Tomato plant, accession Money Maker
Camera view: horizontal (90 deg, fisheye); turntable rotation: 150 degrees
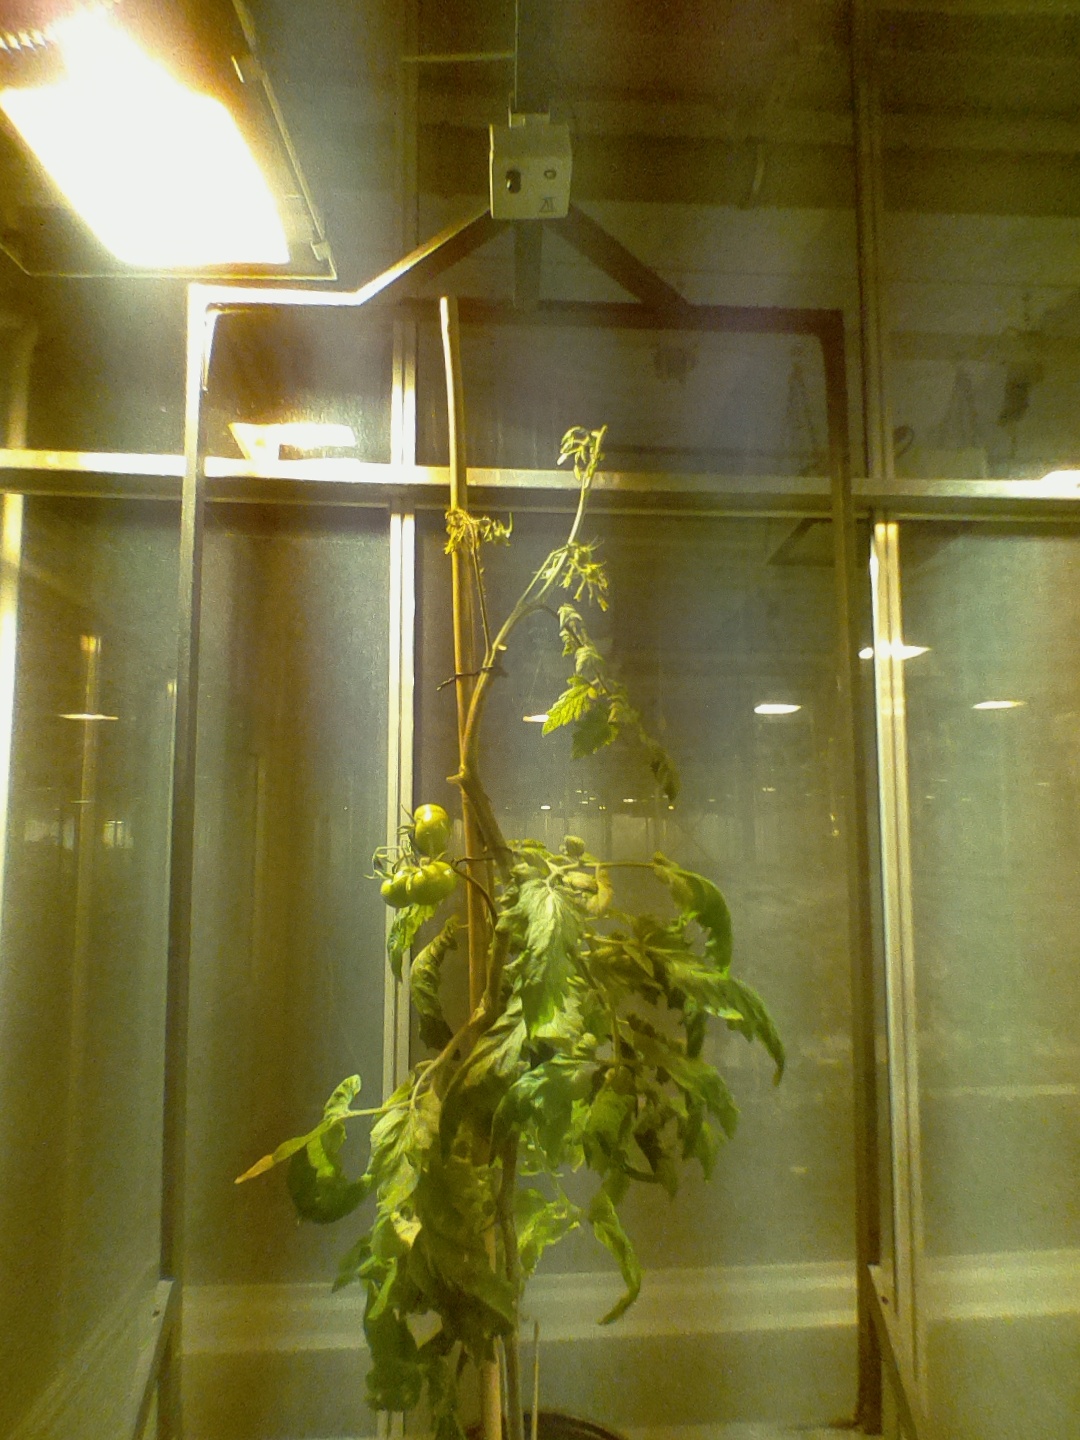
BBCH growth stage 75: 50%-60% of final fruit size